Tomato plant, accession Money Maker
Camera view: tilt-top (135 deg); turntable rotation: 240 degrees
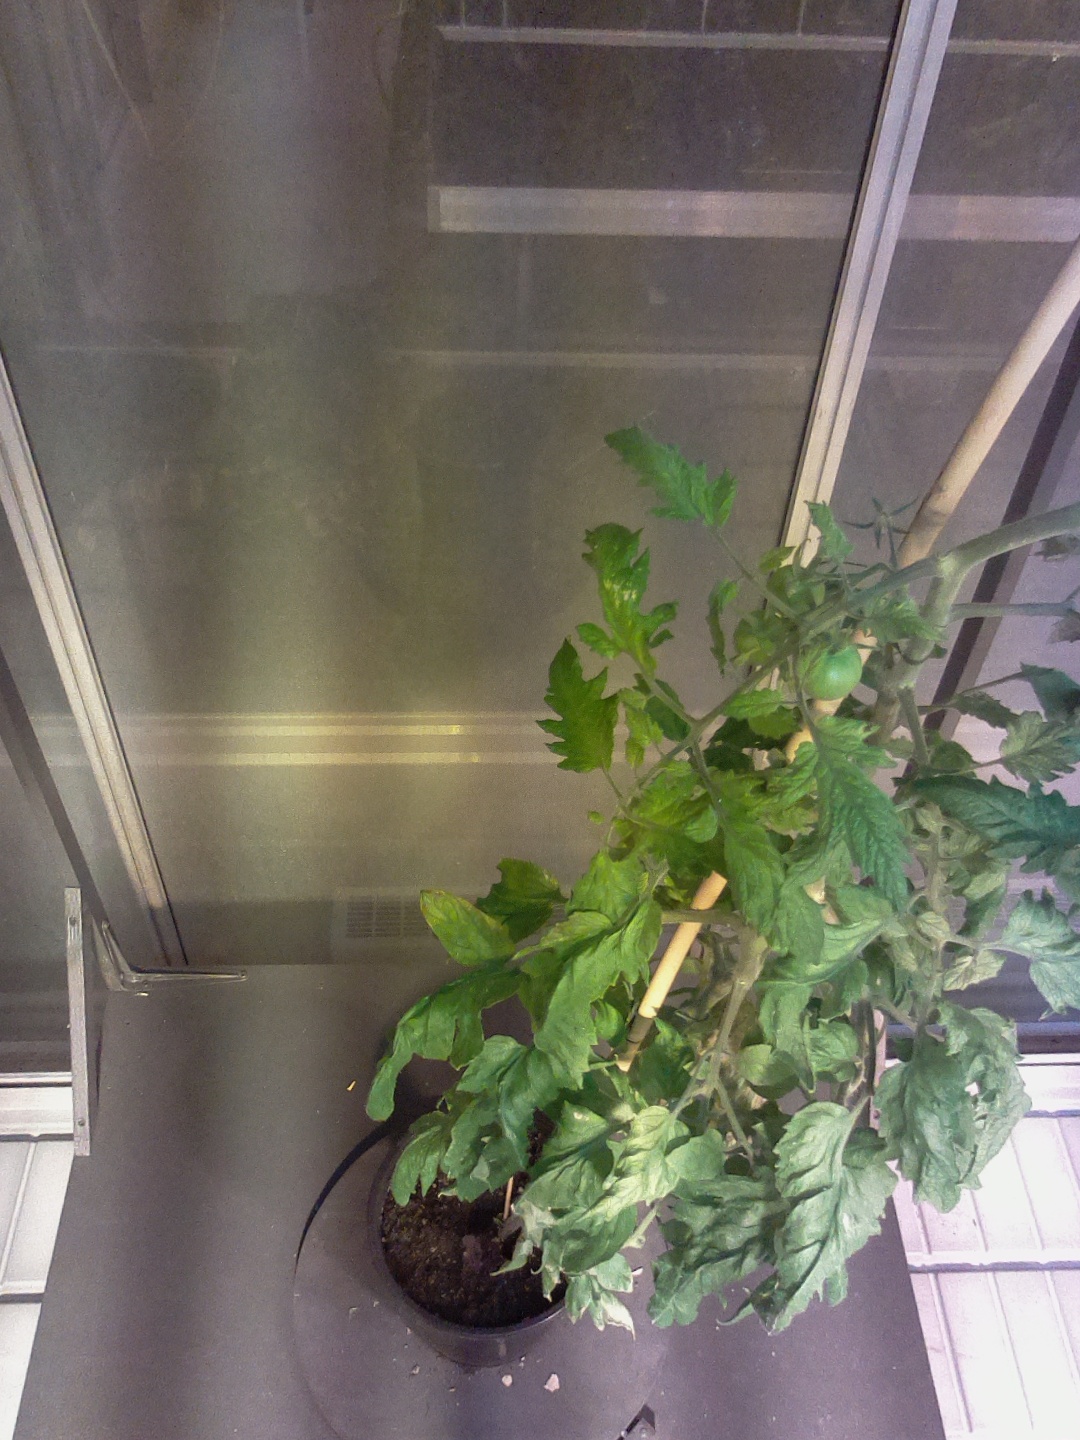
BBCH growth stage 78: 80% -90% of final fruit size